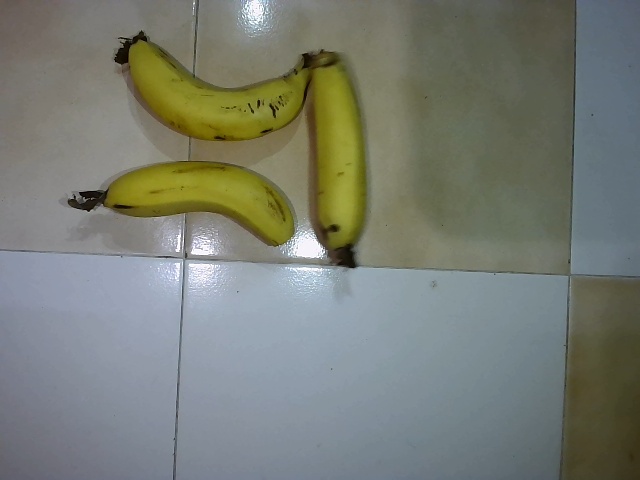
Label: Ripe_Banana